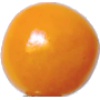
Label: physalis